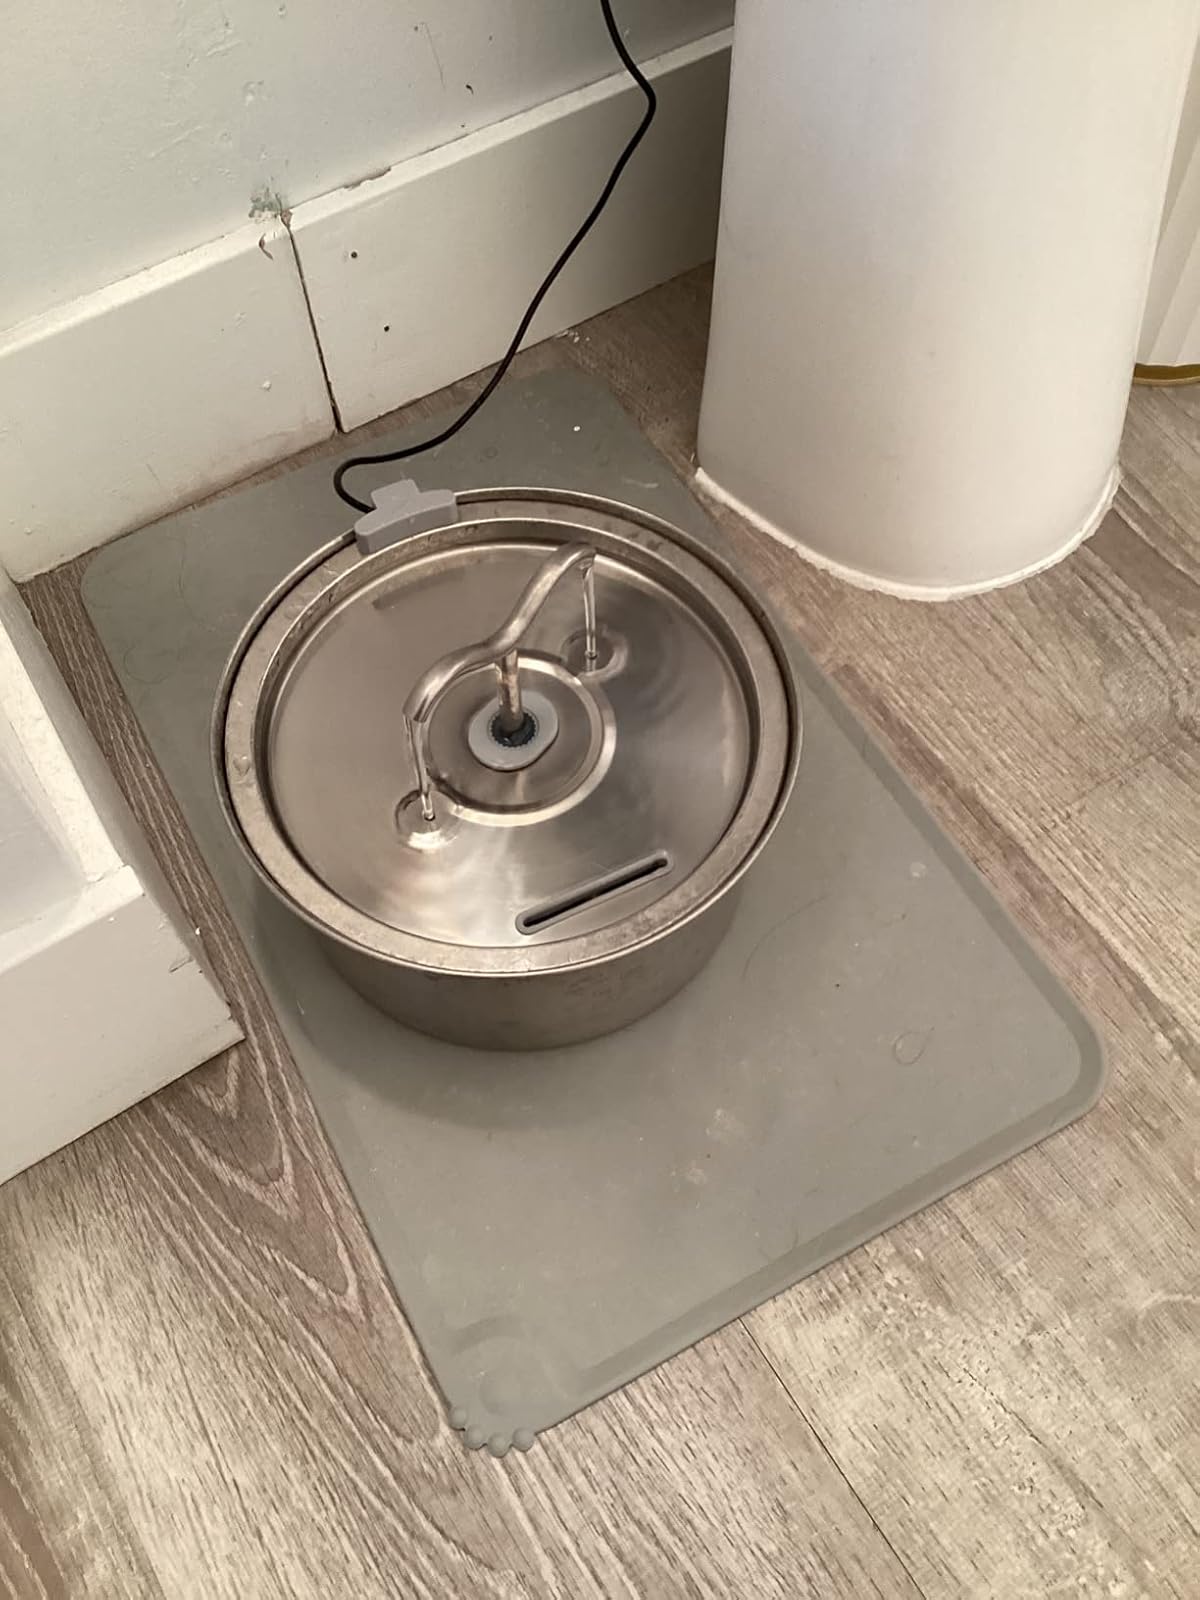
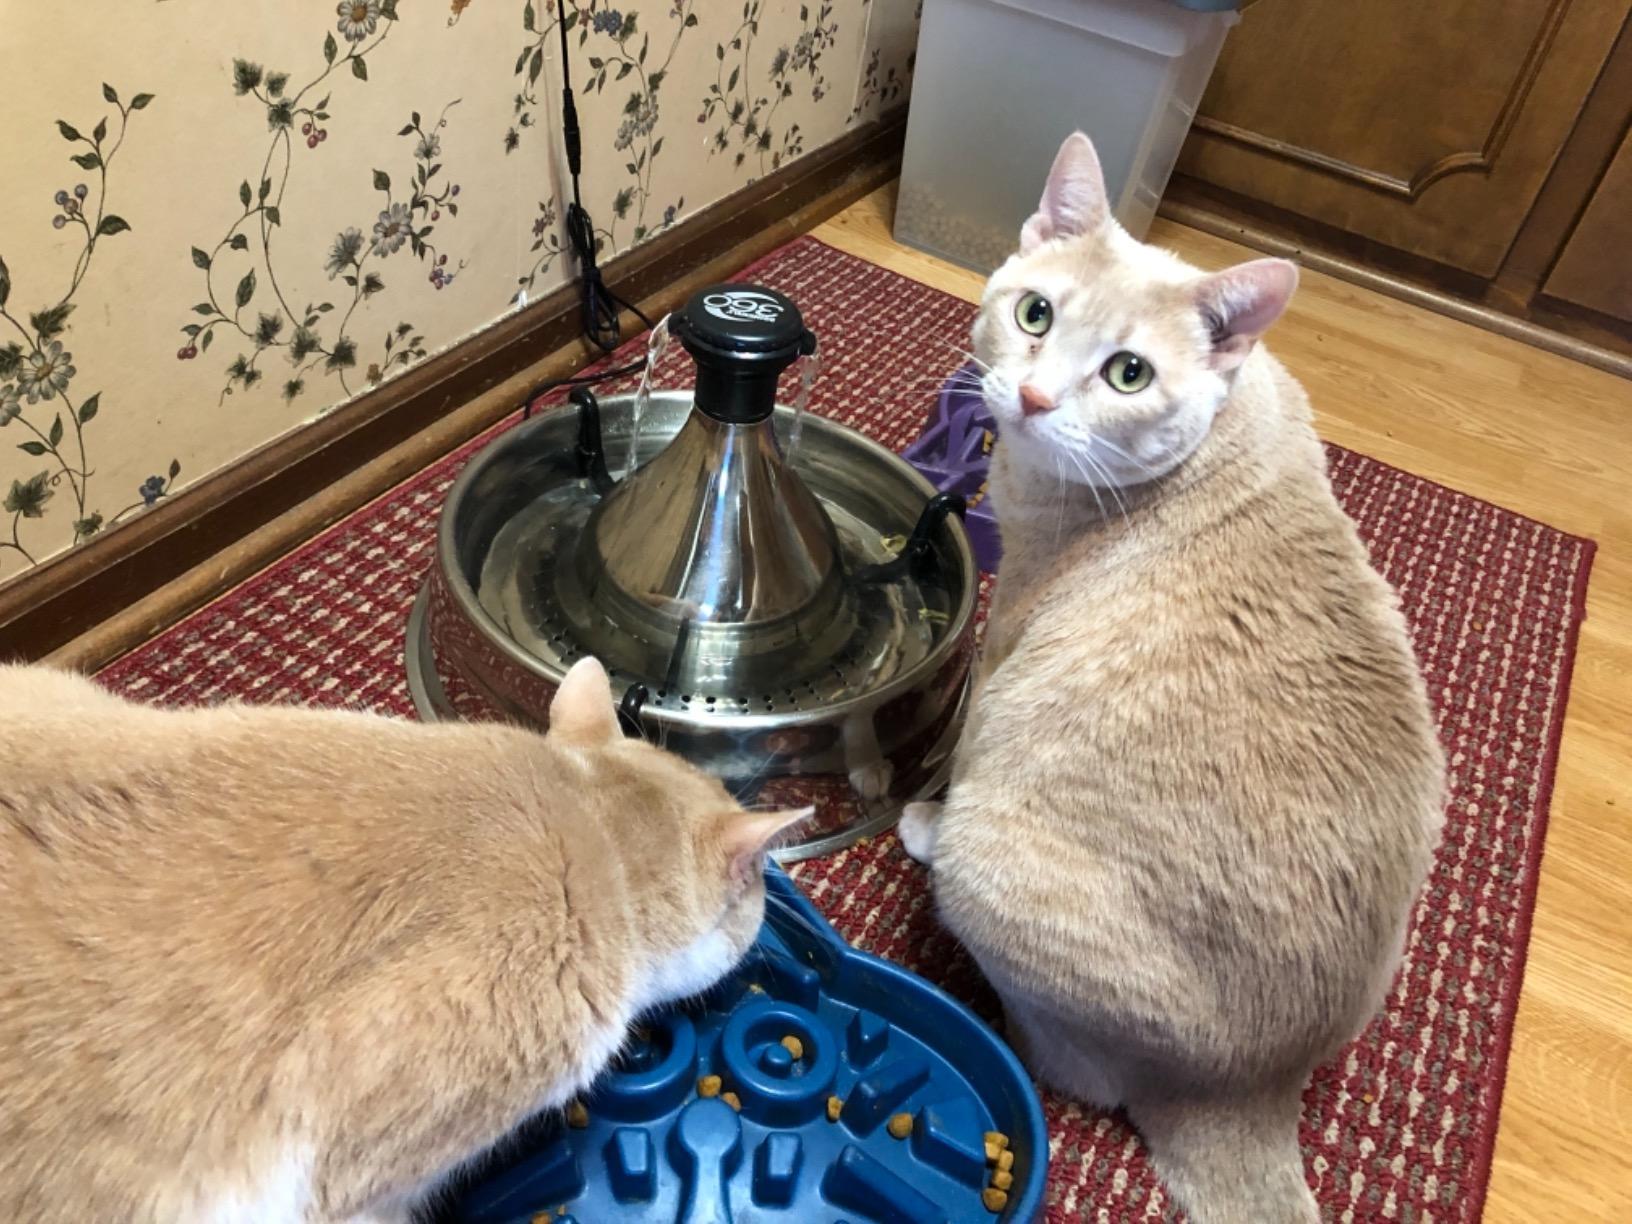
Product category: items_bowl
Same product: no